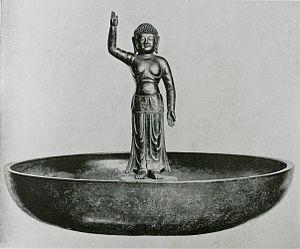
Le Tōdai-ji, de son nom complet Kegon-shū daihonzan Tōdai-ji, est un temple bouddhique situé à Nara au Japon. Il est le centre des écoles Kegon et Ritsu, mais toutes les branches du bouddhisme japonais y sont étudiées et le site comprend de nombreux temples et sanctuaires annexes. Dans l’enceinte se trouve la plus grande construction en bois au monde, le Daibutsu-den, qui abrite une statue colossale en bronze du bouddha Vairocana appelée Daibutsu, c'est-à-dire « Grand Bouddha ». Le bâtiment, d’une largeur de huit travées de piliers, est un tiers plus petit que le temple originel qui en comprenait douze.
L'introduction du bouddhisme au Japon en provenance du royaume coréen de Baekje au milieu du VIᵉ siècle entraîne une renaissance de la sculpture japonaise. Des moines bouddhistes, des artisans et des lettrés s'installent autour de la capitale dans la province de Yamato et transmettent leurs techniques aux artisans locaux. Tout naturellement, les premières sculptures japonaises des époques Asuka et Hakuhō montrent de fortes influences de l'art continental et se caractérisent d'abord par des yeux en amande, des lèvres en forme de croissant tournées vers le haut et des plis dans les vêtements disposés symétriquement. L'atelier du sculpteur Tori Busshi, fortement influencé par le style des Wei du nord, produit des œuvres qui illustrent ces caractéristiques. La triade de Shaka Nyorai et le Guze Kannon au Hōryū-ji en sont d'excellents exemples. À la fin du VIIᵉ siècle, le bois remplace le bronze et le cuivre. Au début de la dynastie Tang, un plus grand réalisme s'exprime par des formes plus pleines, des fentes longues et étroites pour les yeux, des traits de visage plus doux, des vêtements fluides et embellis avec des ornements tels que des bracelets et des bijoux.
Cet article liste les propriétés culturelles classées détenues par le temple Tōdai-ji de Nara au Japon.